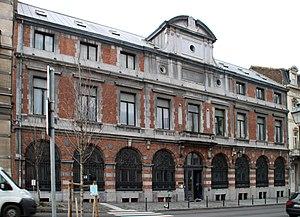
Distillerie Cusenier, Rue de Russie 41, Saint-Gilles
Cette page reprend une partie des bâtiments remarquables se trouvant sur le trajet de la ligne 4 du tramway de Bruxelles.